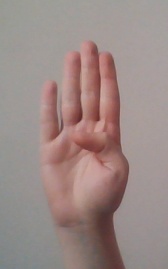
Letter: kaaf